Congress of Châtillon

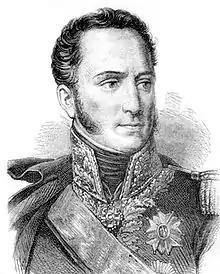
Armand-Augustin-Louis de Caulaincourt, the French representative at Châtillon

Further peace talks were proposed and the Coalition opened a congress at Châtillon-sur-Seine on 5 February 1814. Caulaincourt represented France (but was in communication with Napoleon); the British delegation was led by Lord Aberdeen and included Lord Cathcart and Sir Charles Stuart; the Russian representative was Count Andrey Razumovsky; the Prussian representative was Wilhelm von Humboldt and the Austrian representative was Johann Philipp Stadion. Castlereagh later joined the congress because he deemed it of sufficient importance. Castlereagh was instructed by the British cabinet to ensure the future security of Europe by restricting France to its "ancient limits", forming a federation in Germany and restoring the independence of the Netherlands, Switzerland and the Italian states. The British also sought to make secure the restoration of the Spanish and Portuguese monarchs. Castlereagh was to use his discretion with regards the question over the Bourbon restoration and the future of Poland. The latter was a difficult topic due to Russian territorial ambitions in the region. Castlereagh was authorised to give up some of its colonial gains, if necessary, to secure the creation of a unified Dutch-Belgian nation to act as a bulwark against French expansionism.